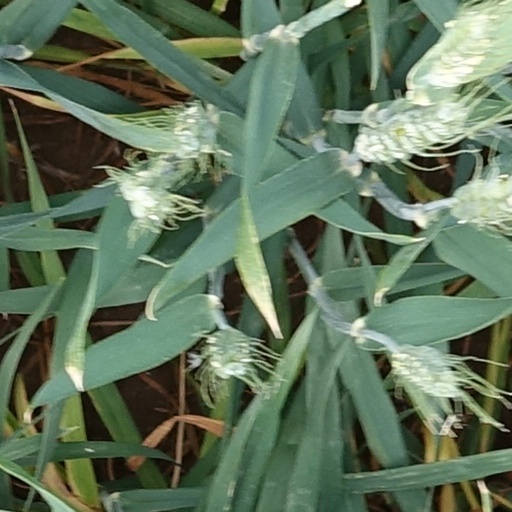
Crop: wheat